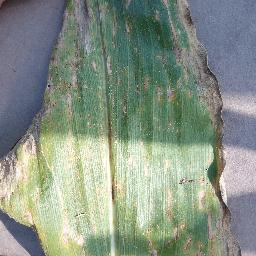
Label: Corn_(Maize)___Gray_Leaf_Spot_(Cercospora)